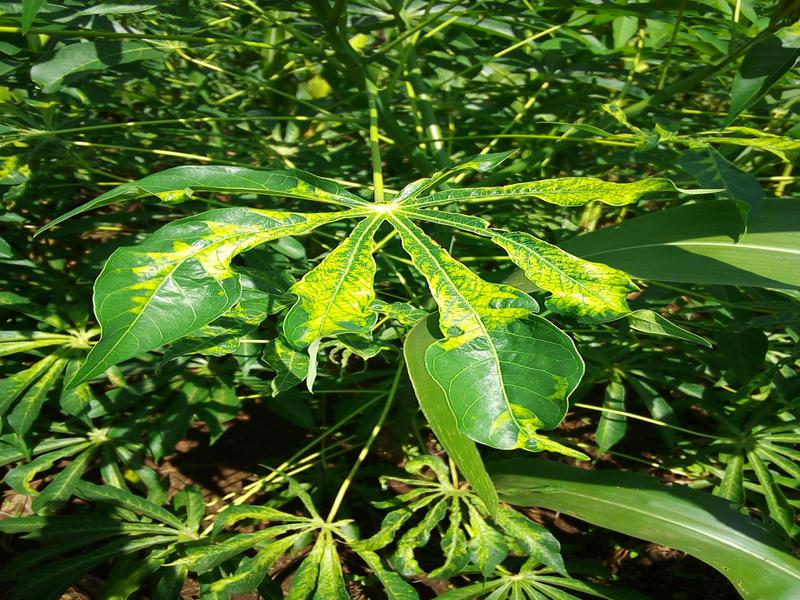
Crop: cassava
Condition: mosaic_disease